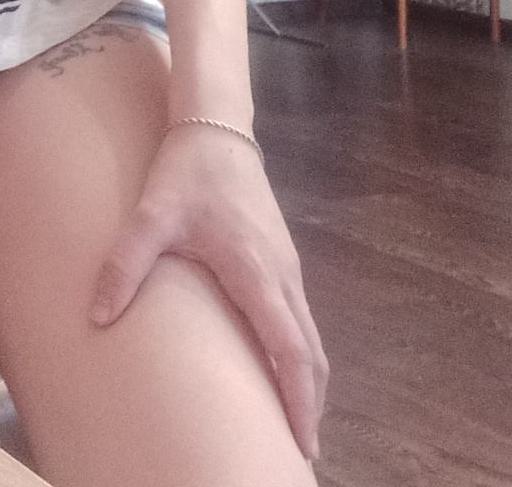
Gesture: no_gesture